Angela Malik

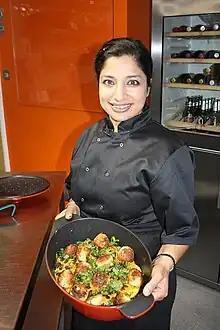

Angela Malik, (born 3 December 1971) is an Indian and Scottish chef, entrepreneur and food consultant.